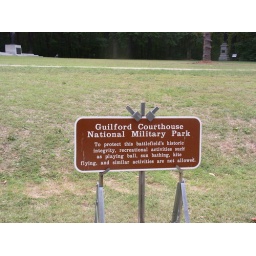
This sign is in front of the monument